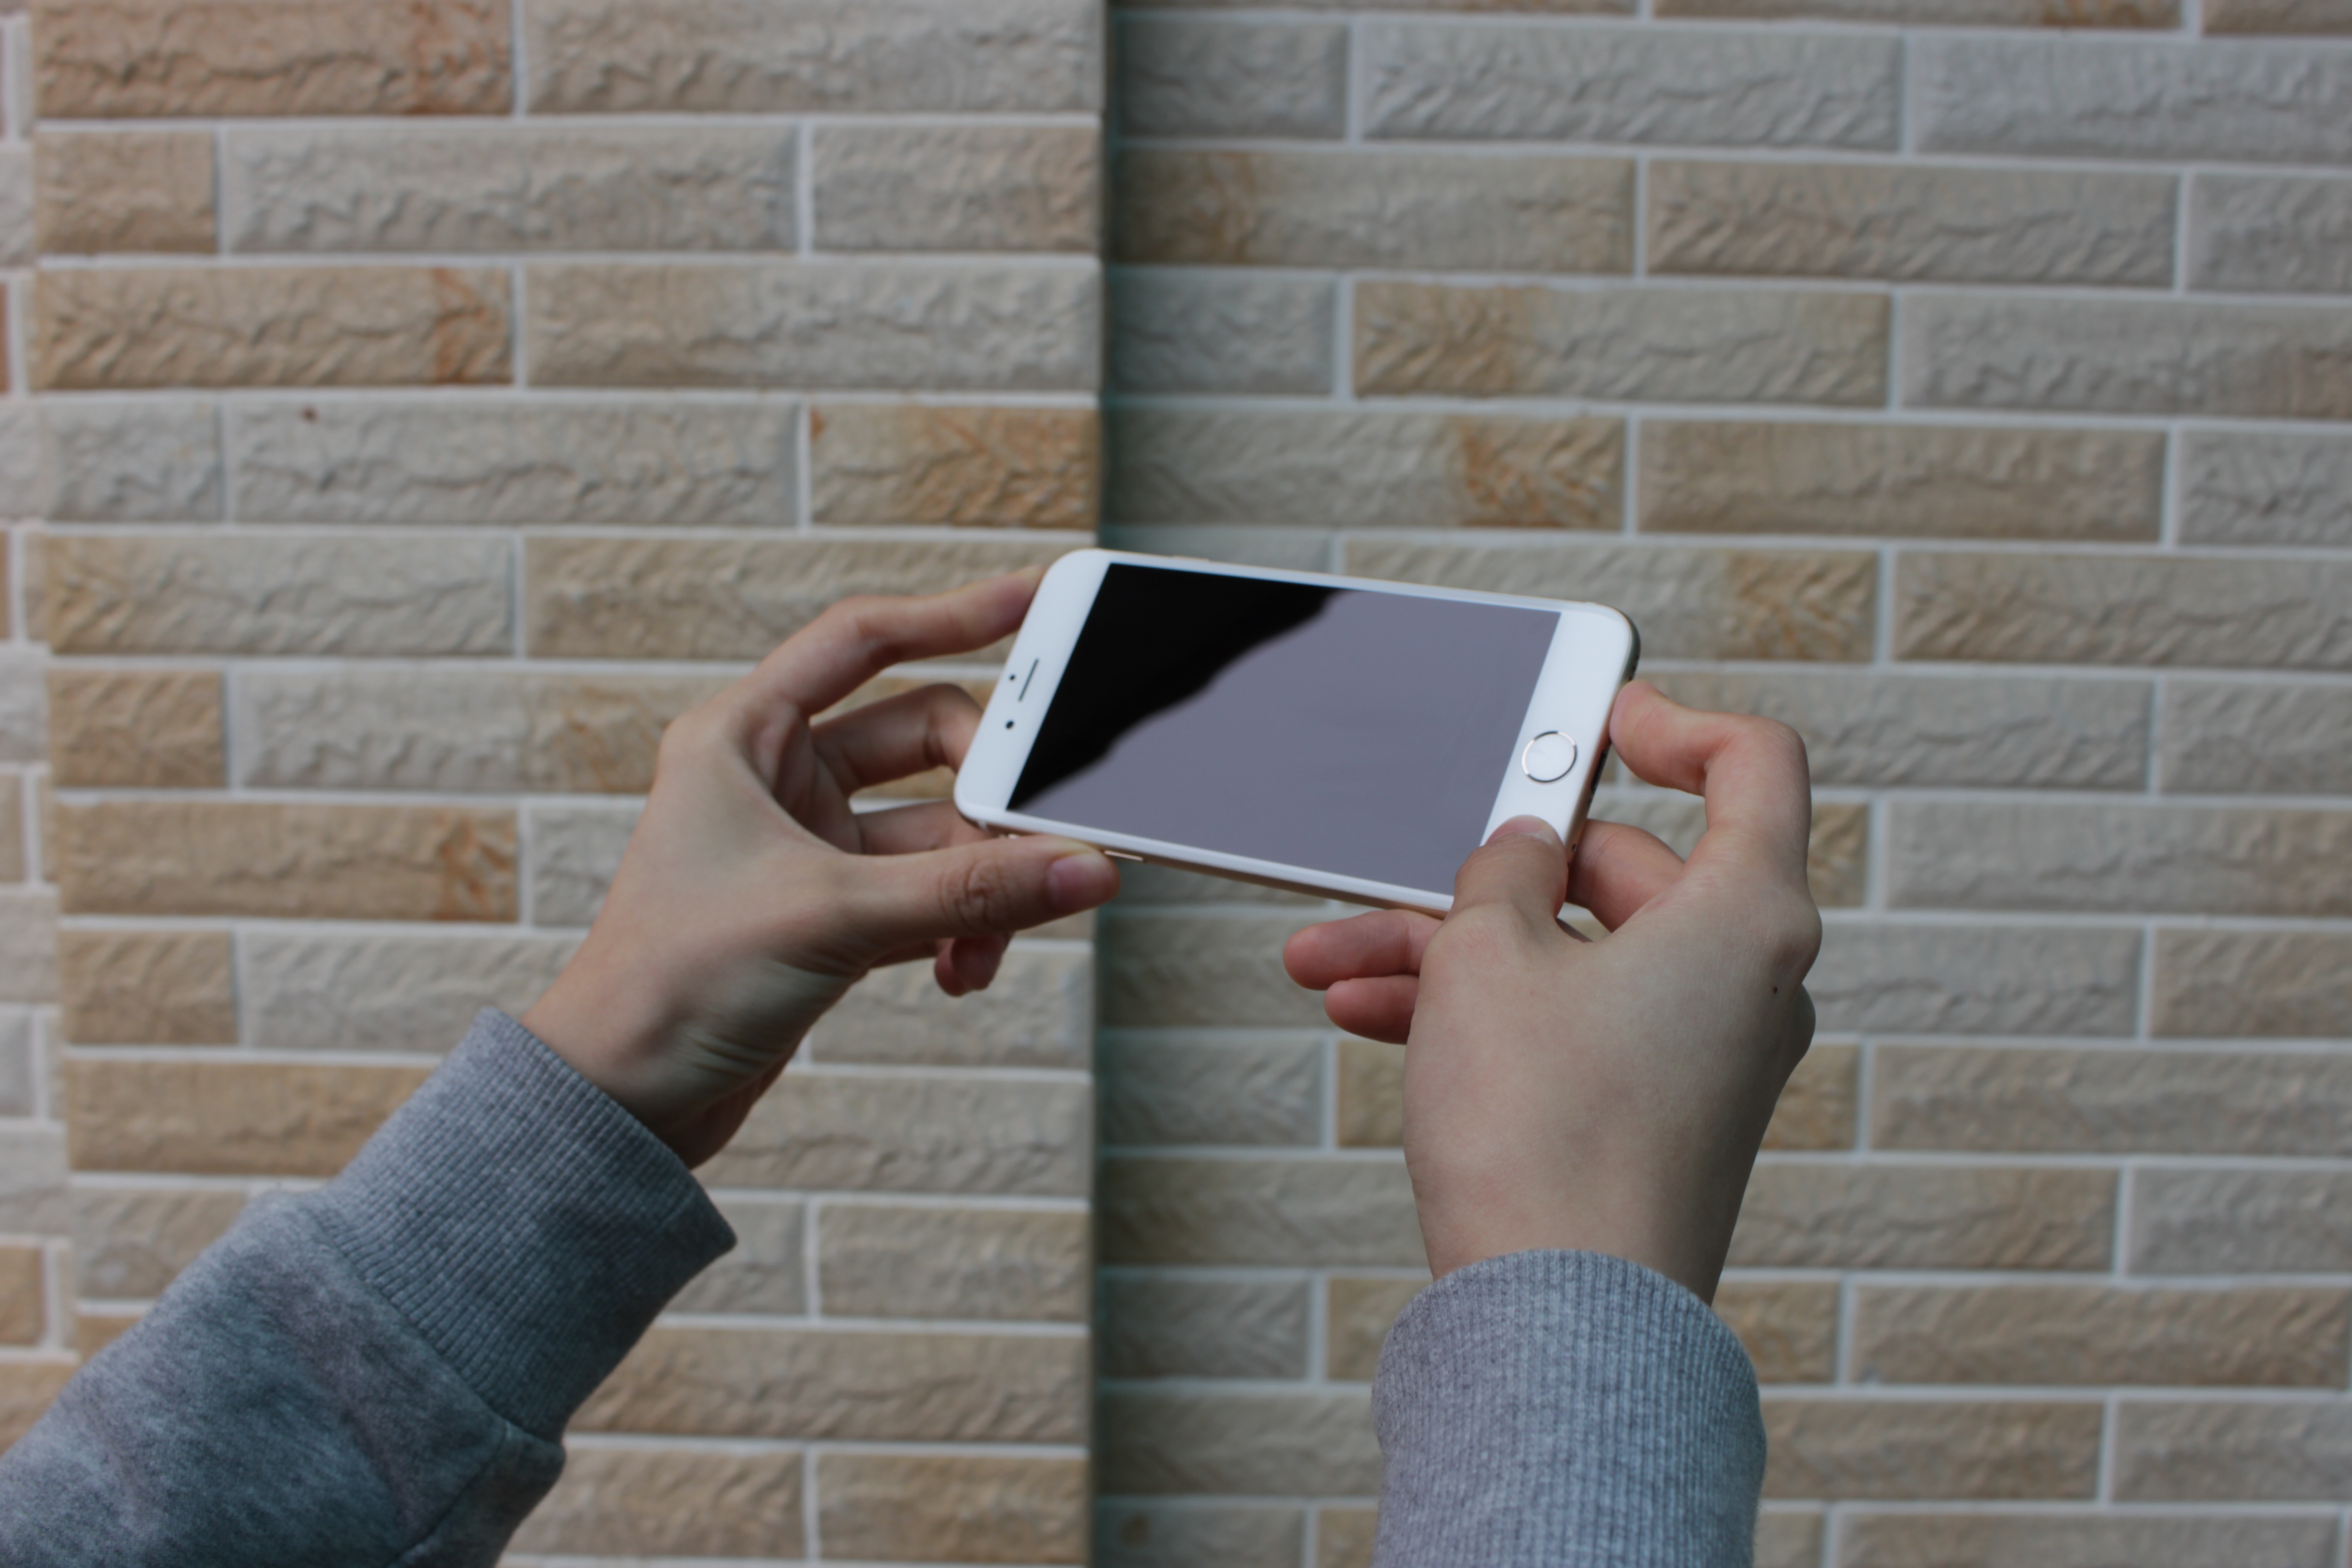
iphone, writing, hand, apple, girl, white, wall, phone, gadget, blue, mobile phone, art, design, 6s, 6, shape, honeycomb, ios, data, portable communications device